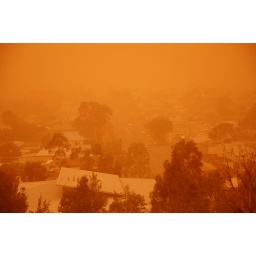
View from my office window that looks over the town.